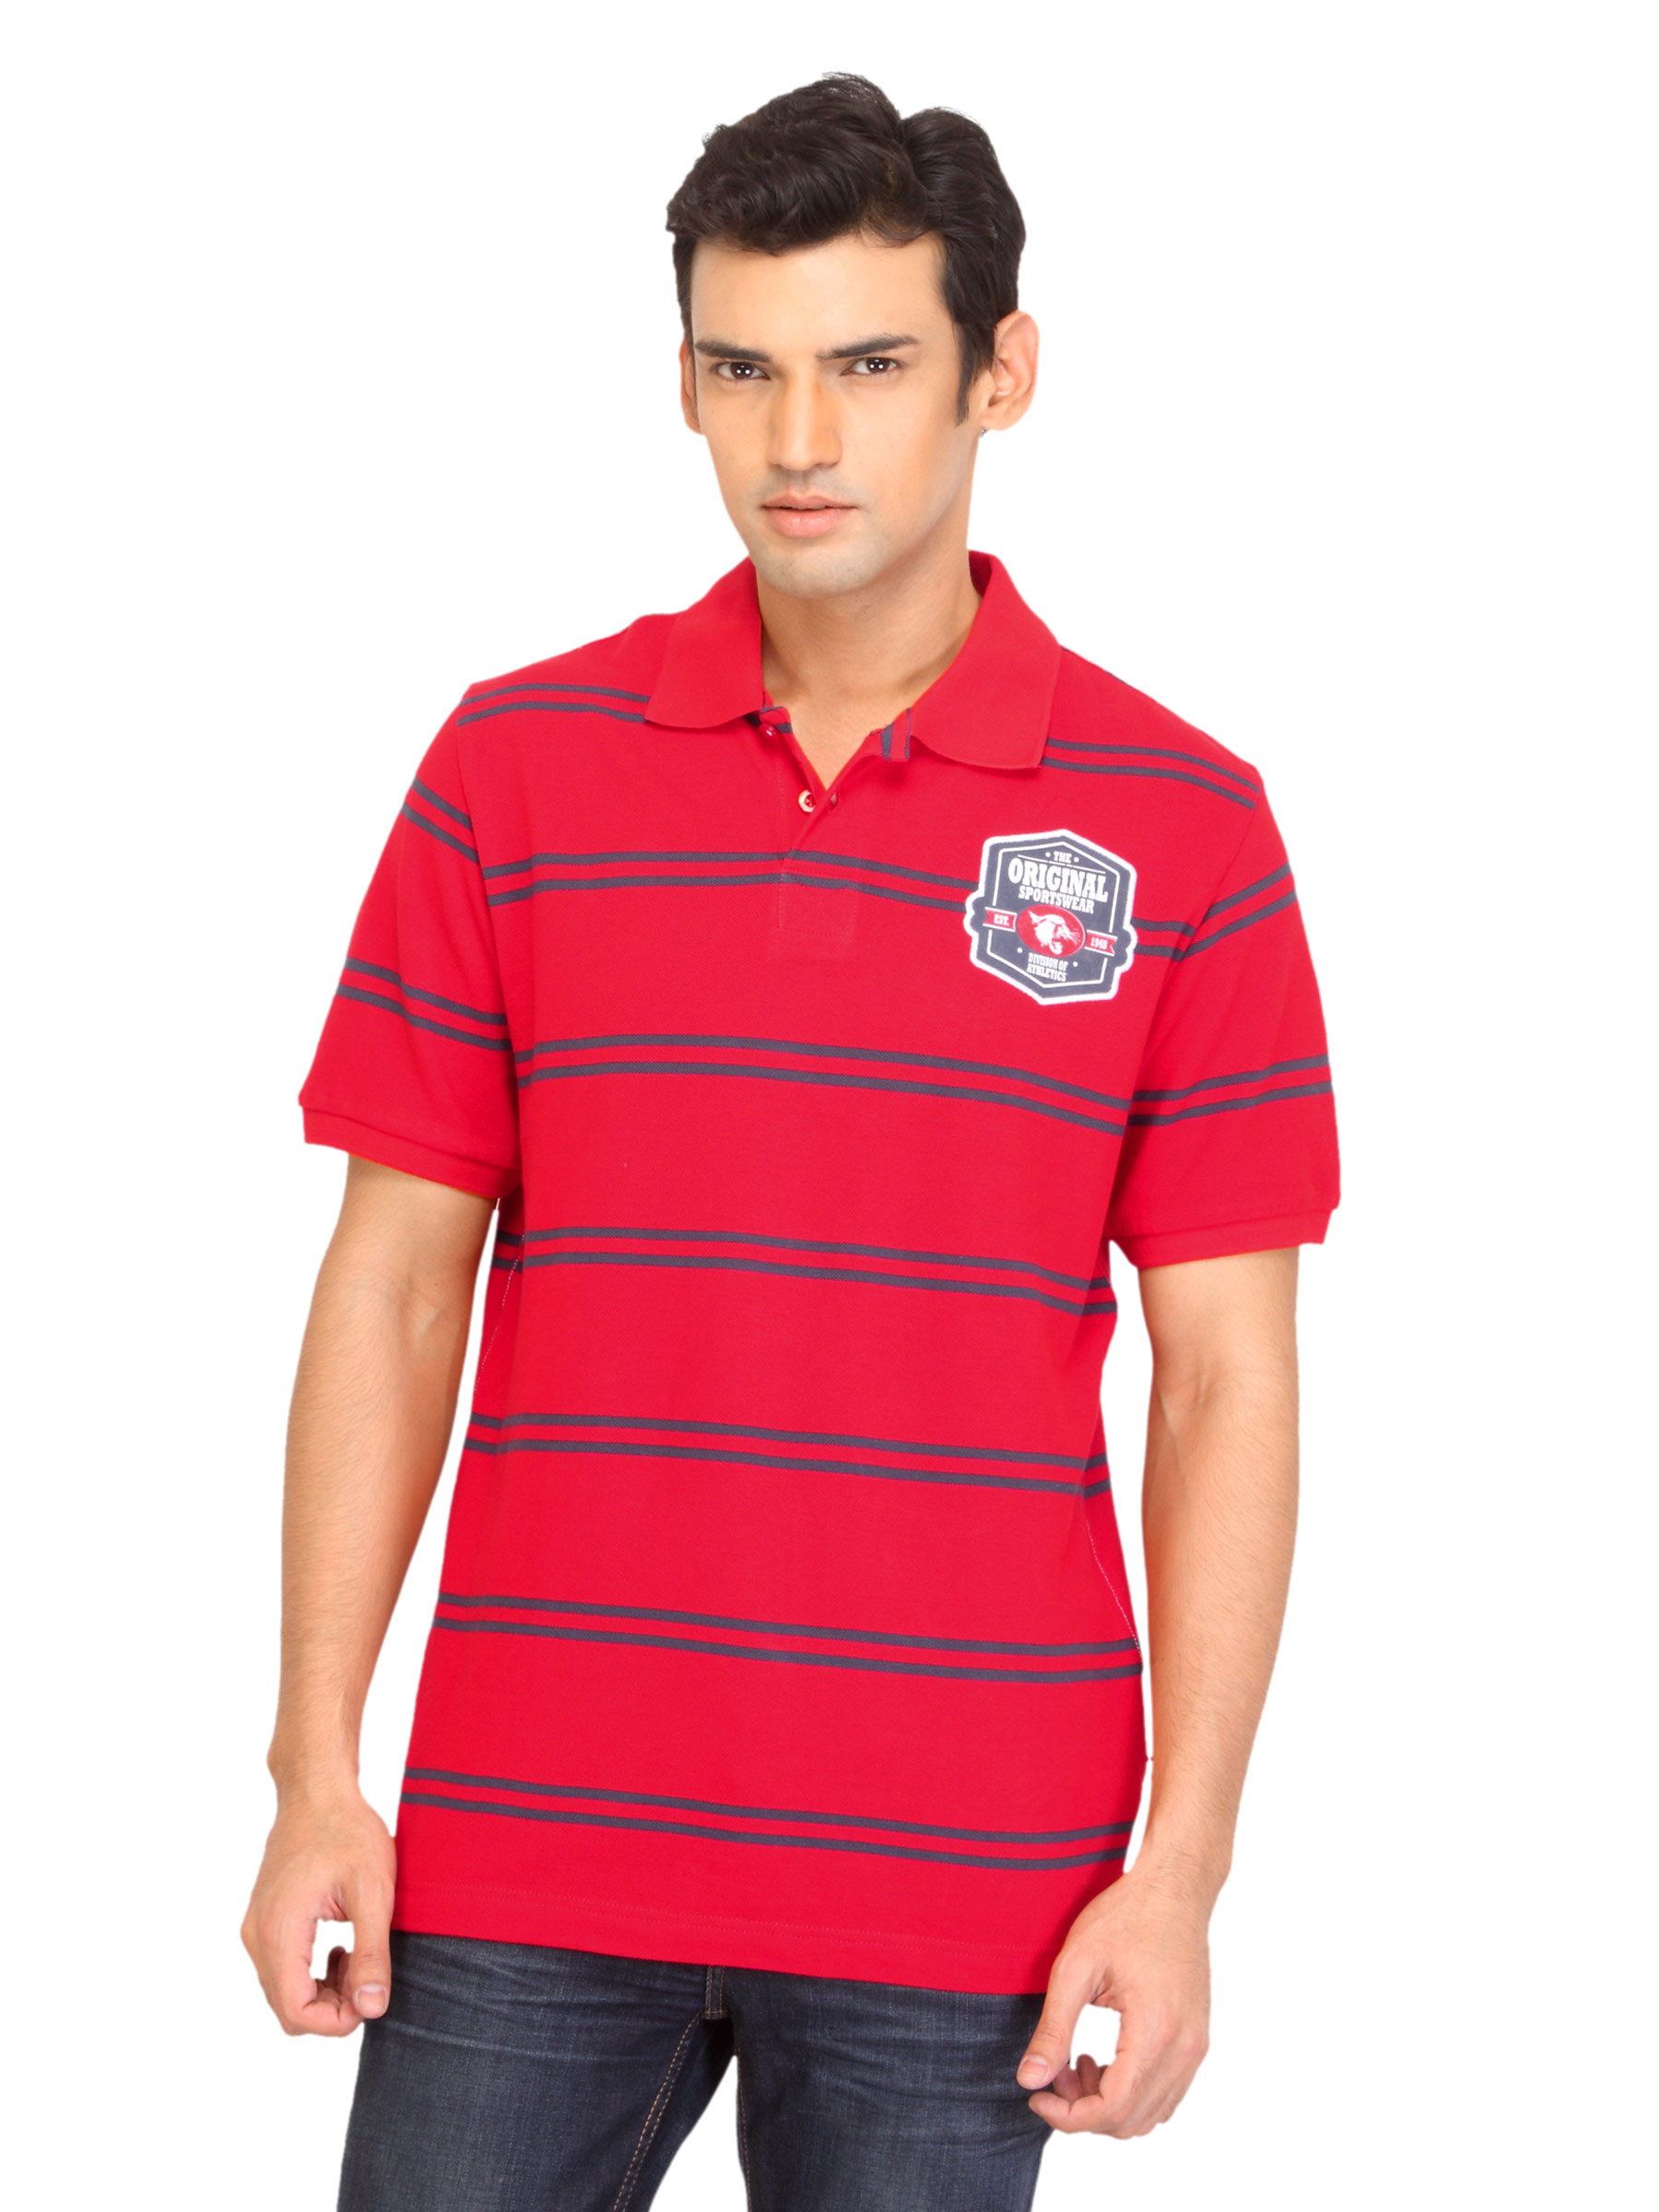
Puma Men Reisen Polo Red T-shirt
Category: Apparel / Topwear / Tshirts
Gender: Men
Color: Red
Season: Summer 2012
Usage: Casual